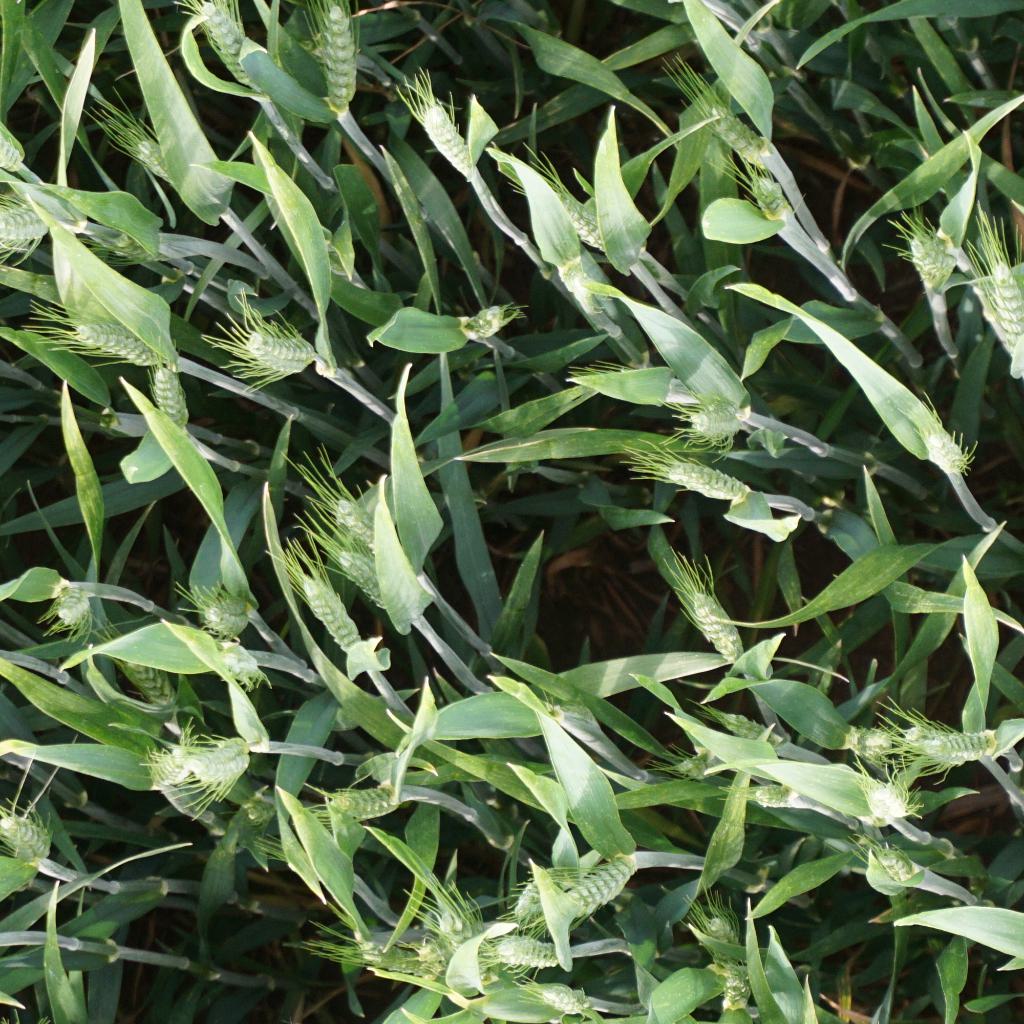
Country: France
Location: Gréoux
Wheat development stage: Post-flowering